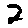
Label: 2